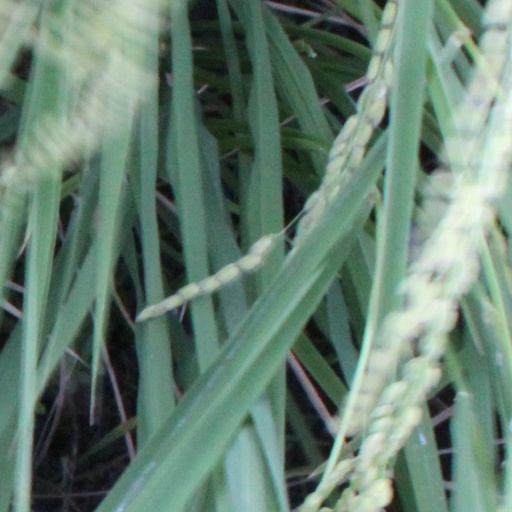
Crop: rice